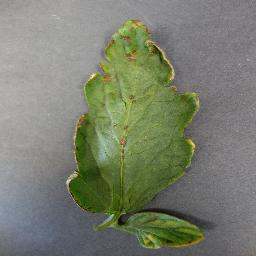
Label: Tomato___Bacterial_spot